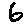
Label: 6